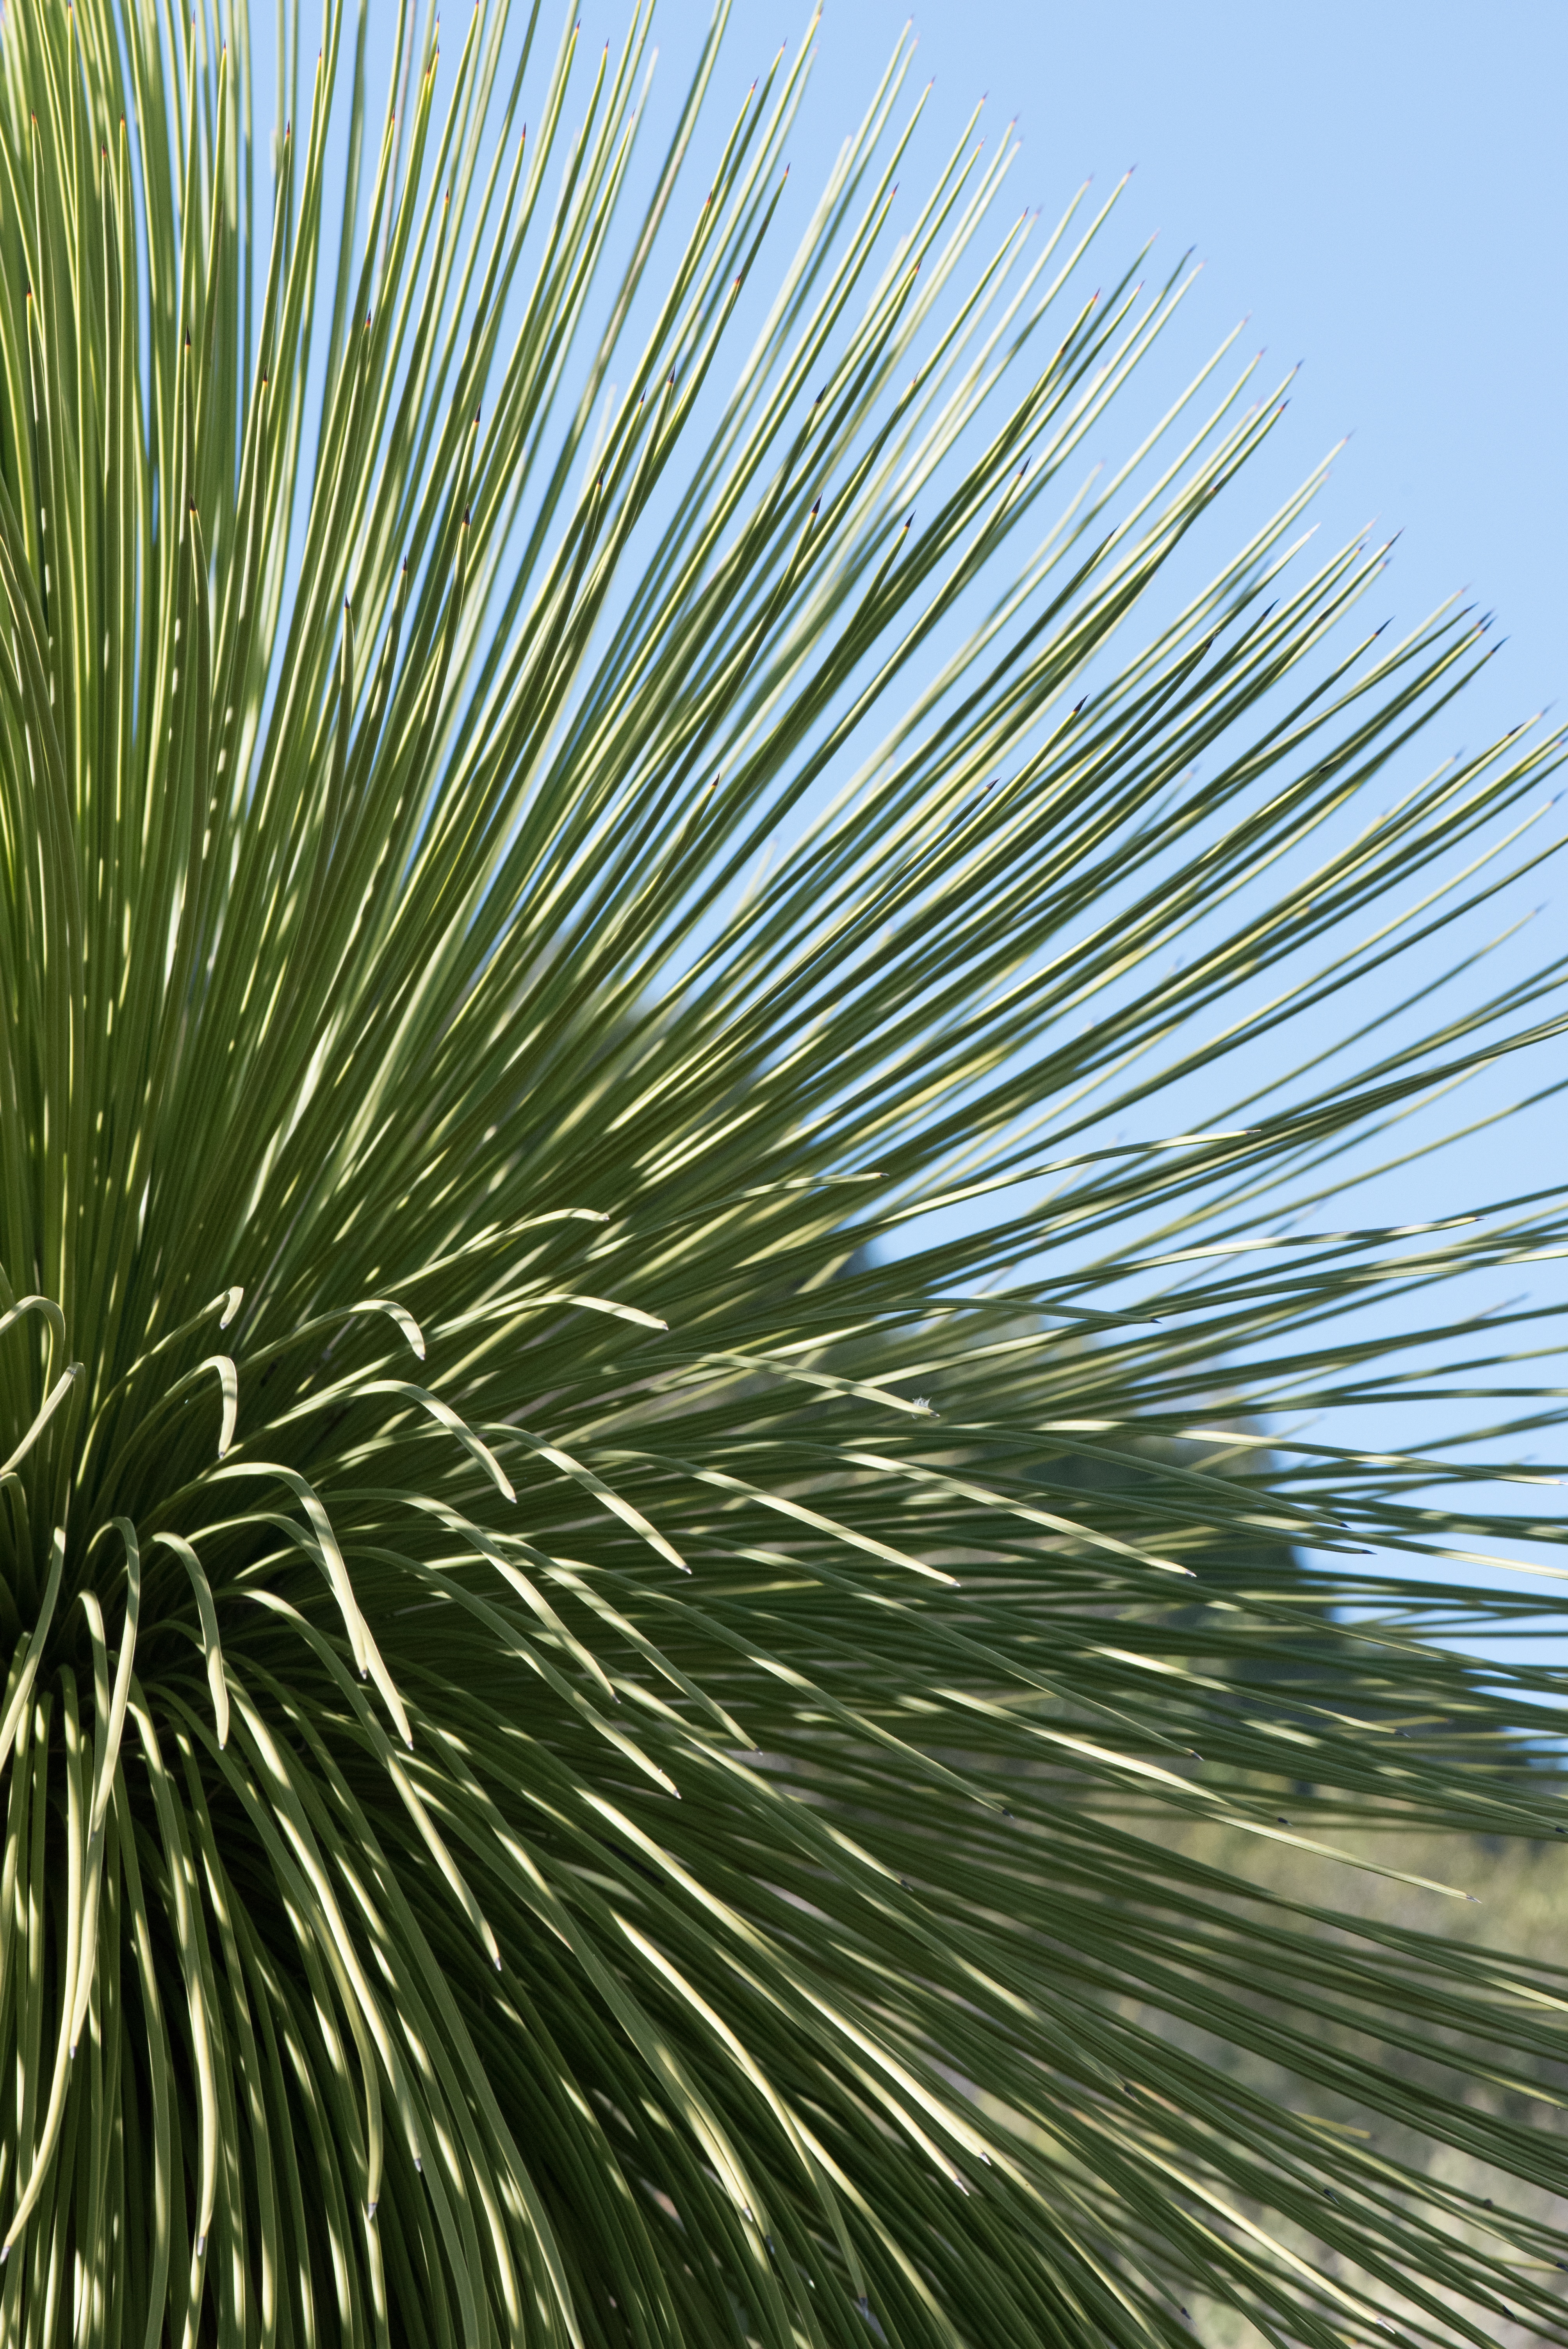
tree, nature, grass, branch, cactus, plant, sunlight, leaf, flower, wild, green, vegetable, botany, garden, fir, flora, close up, spruce, skewers, thorny, flowering plant, desert plant, date palm, grass family, woody plant, land plant, arecales, palm family, borassus flabellifer, saw palmetto